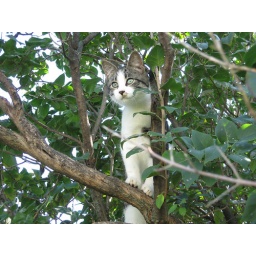
This cat was hunting birds in the tree